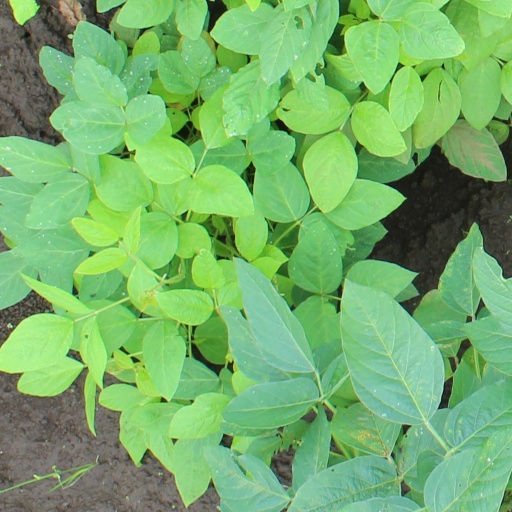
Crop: soybean